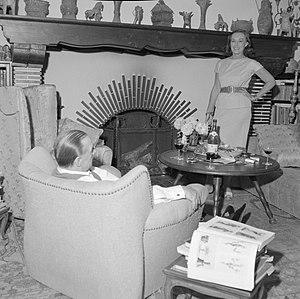
Erich Maria Remarque, né Erich Paul Remark le 22 juin 1898 à Osnabrück et mort le 25 septembre 1970 à Locarno, est un écrivain allemand, naturalisé américain en 1947 après avoir été déchu de sa nationalité allemande par le régime nazi en juillet 1938.
Marion Levy, dite Paulette Goddard, est une actrice américaine née le 3 juin 1910 à New York et morte le 23 avril 1990 à Ronco en Suisse.